West Virginia Mountaineers men's basketball

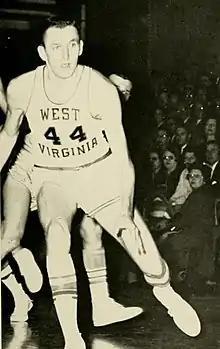
Rod Thorn in 1963

After the departure of Jerry West to the NBA draft, sophomore guard Rod Thorn stepped in to fill his place for new head coach George King, much like West did when star guard Hot Rod Hundley graduated for former head coach Fred Schaus in 1958. Thorn helped the Mountaineers to a 23–4 record, 11–1 in conference. Their highest ranking of the season came in the Southern Conference tournament, where they finished it out with a #8 ranking as they lost the Championship for the first time in four years. The Mountaineers season resume included wins over Wake Forest, #19 Memphis State to win the Sugar Bowl, Syracuse, Pittsburgh, Virginia Tech, NC State, and four more victories to end the season over Penn State, Pitt, Penn State again, and George Washington, respectively. The Mountaineers lost in the second round of the Southern Conference tournament to William & Mary, 76–88, which kept them out of the NCAA tournament.